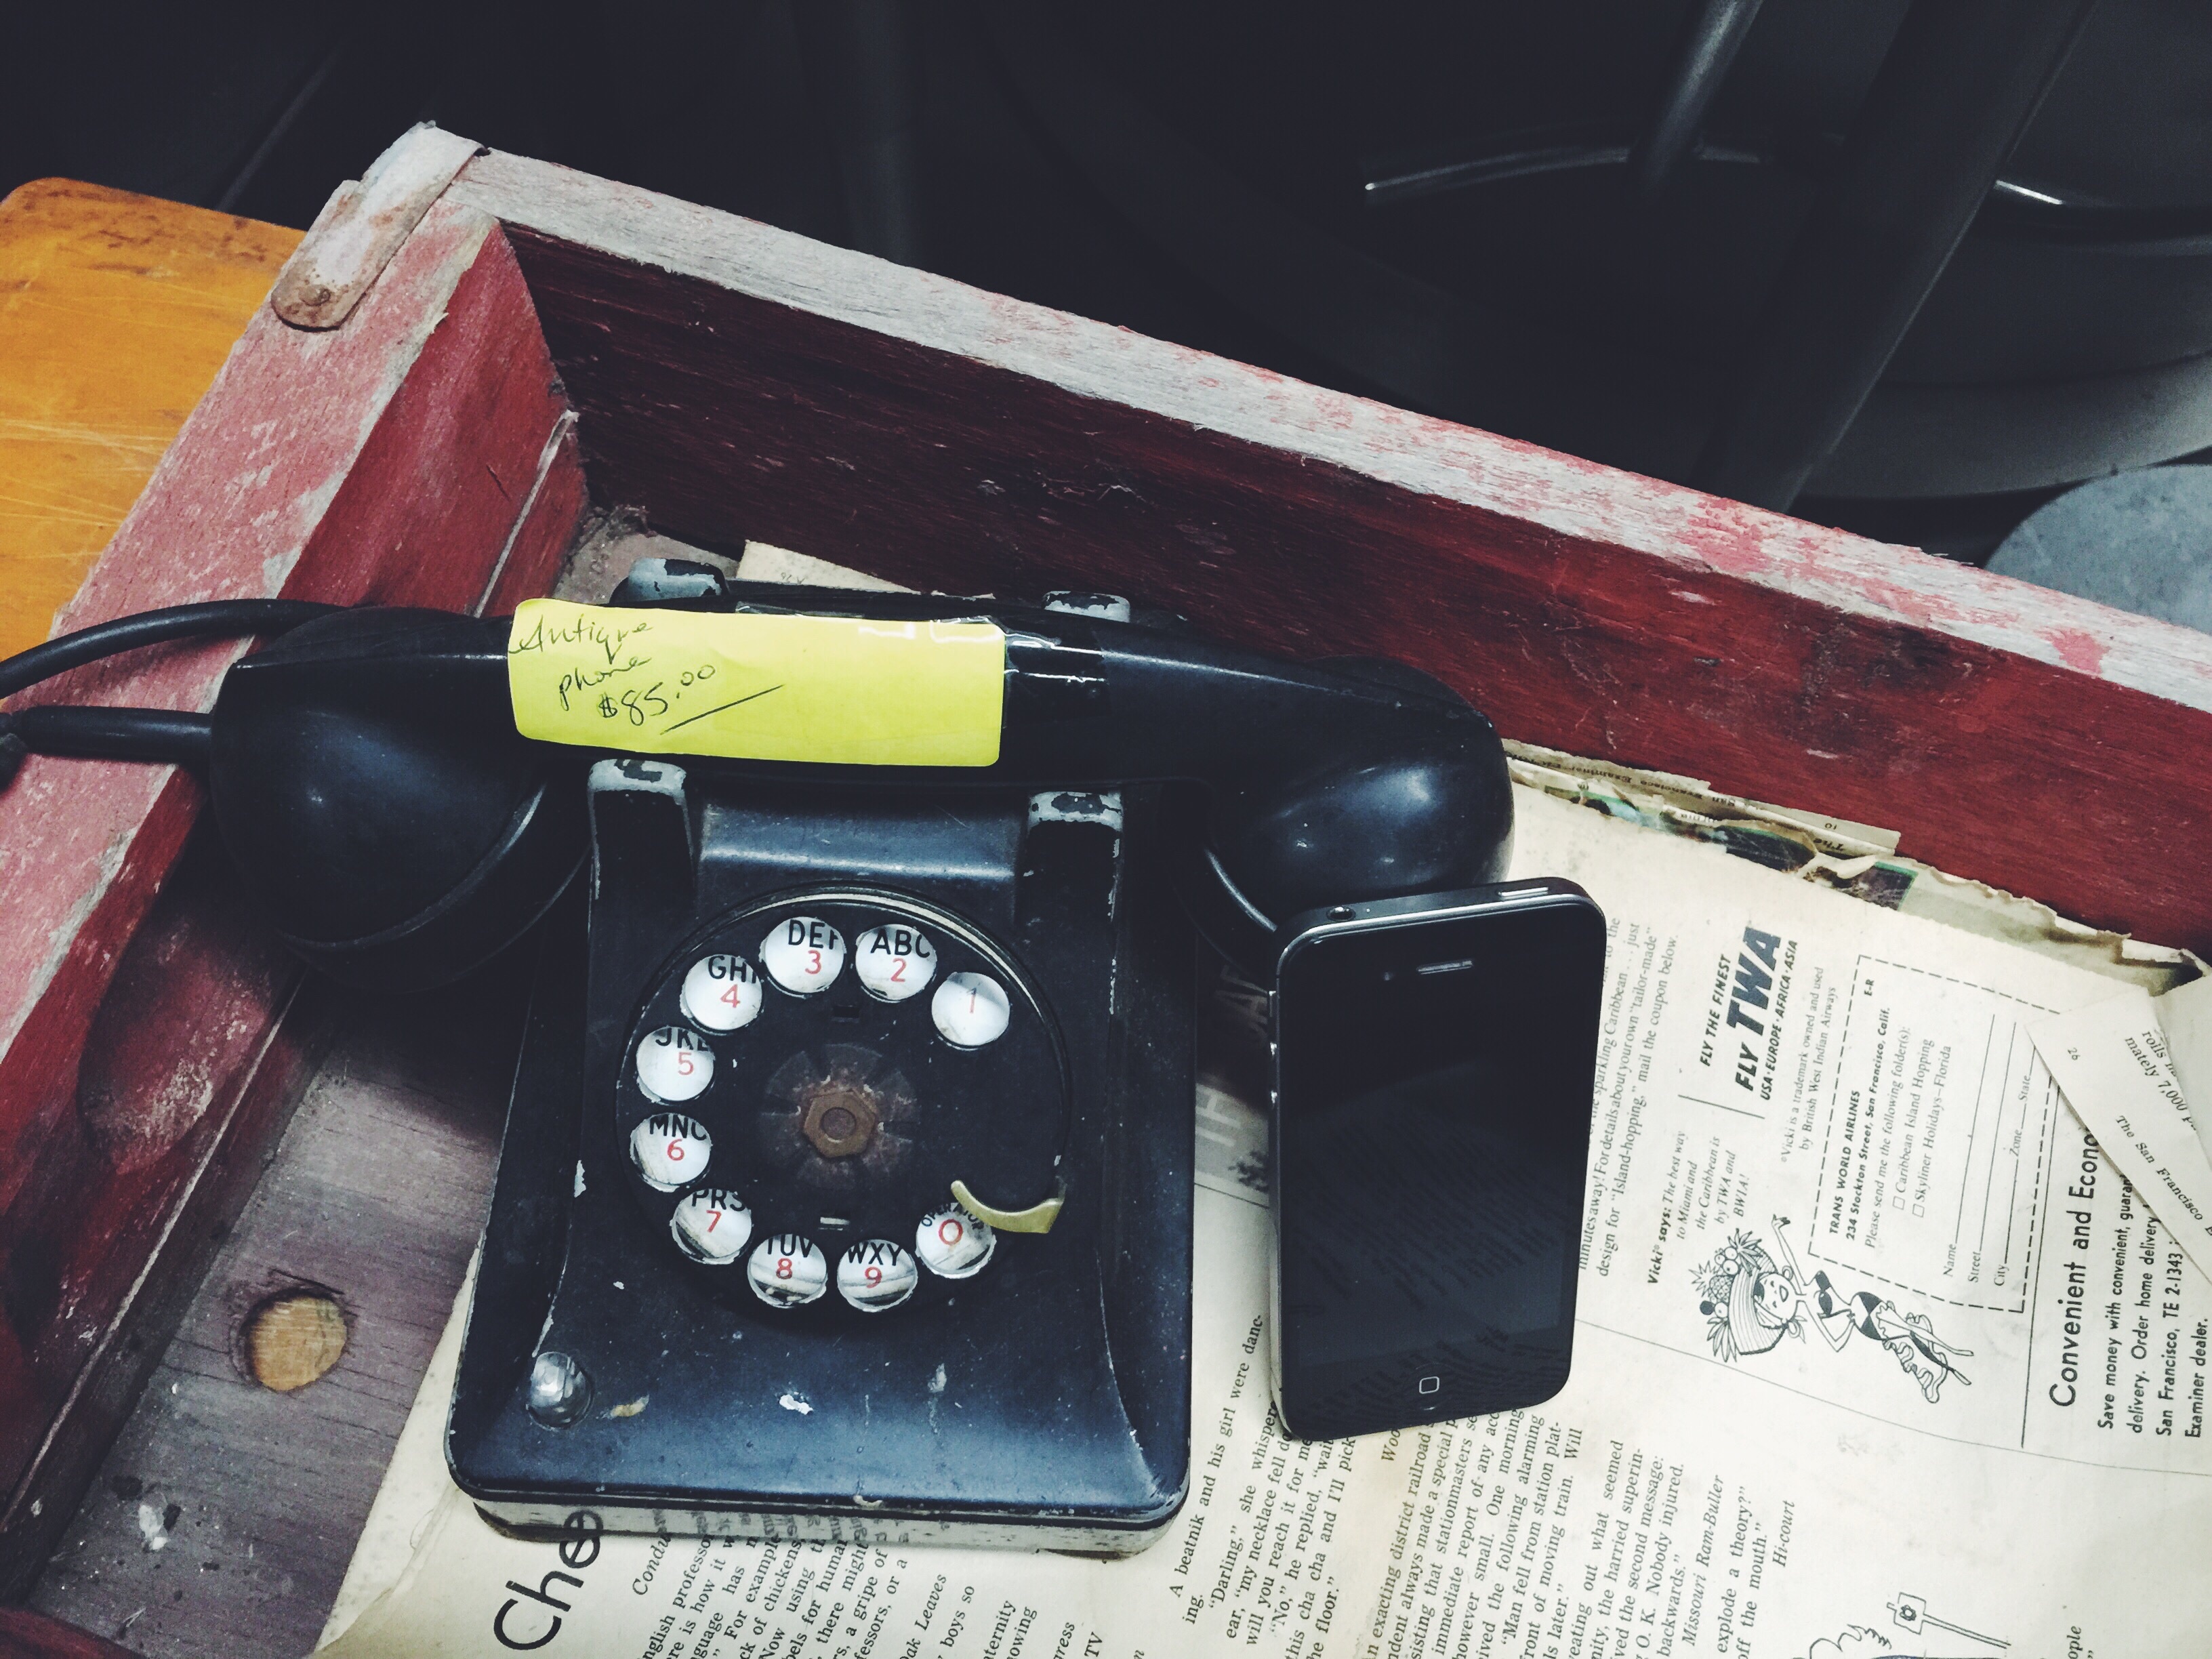
technology, gadget, electronics, automotive exterior